Félix-Hippolyte Lanoüe

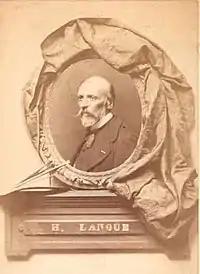
Félix-Hippolyte Lanoüe; postcard photograph

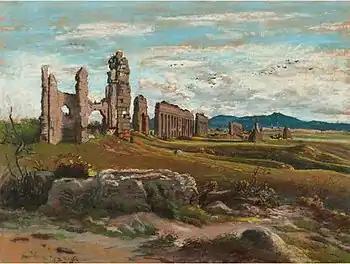
The Aqua Claudia

Félix-Hippolyte Lanoüe (14 October 1812, Versailles - 21 January 1872, Versailles) was a French landscape painter.